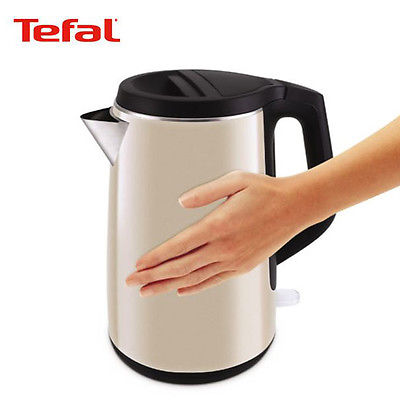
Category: kettle